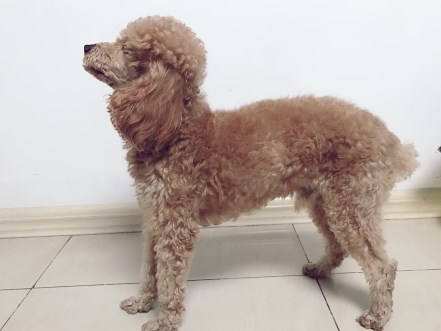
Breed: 7449-n000128-teddy